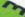
Number: 3